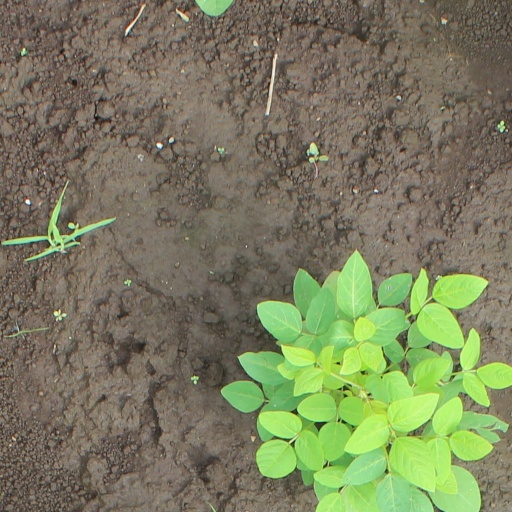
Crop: soybean